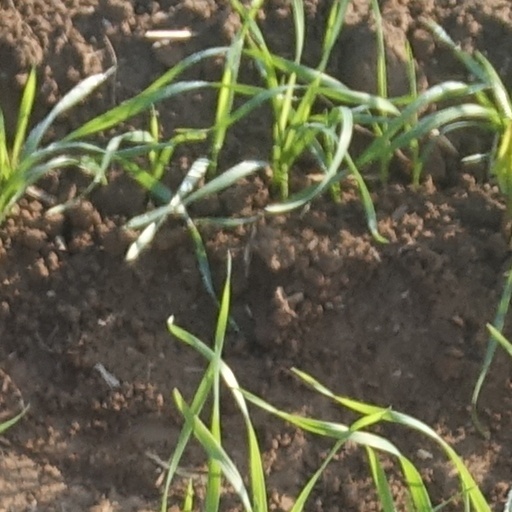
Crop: wheat